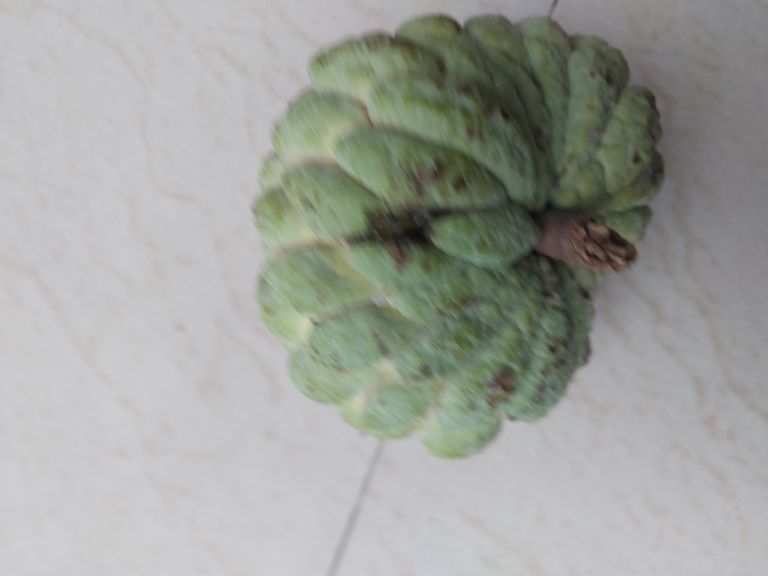
Disease label: Athracnose